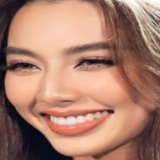
hoa hậu Nguyễn Thúc Thùy Tiên